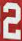
Number: 2